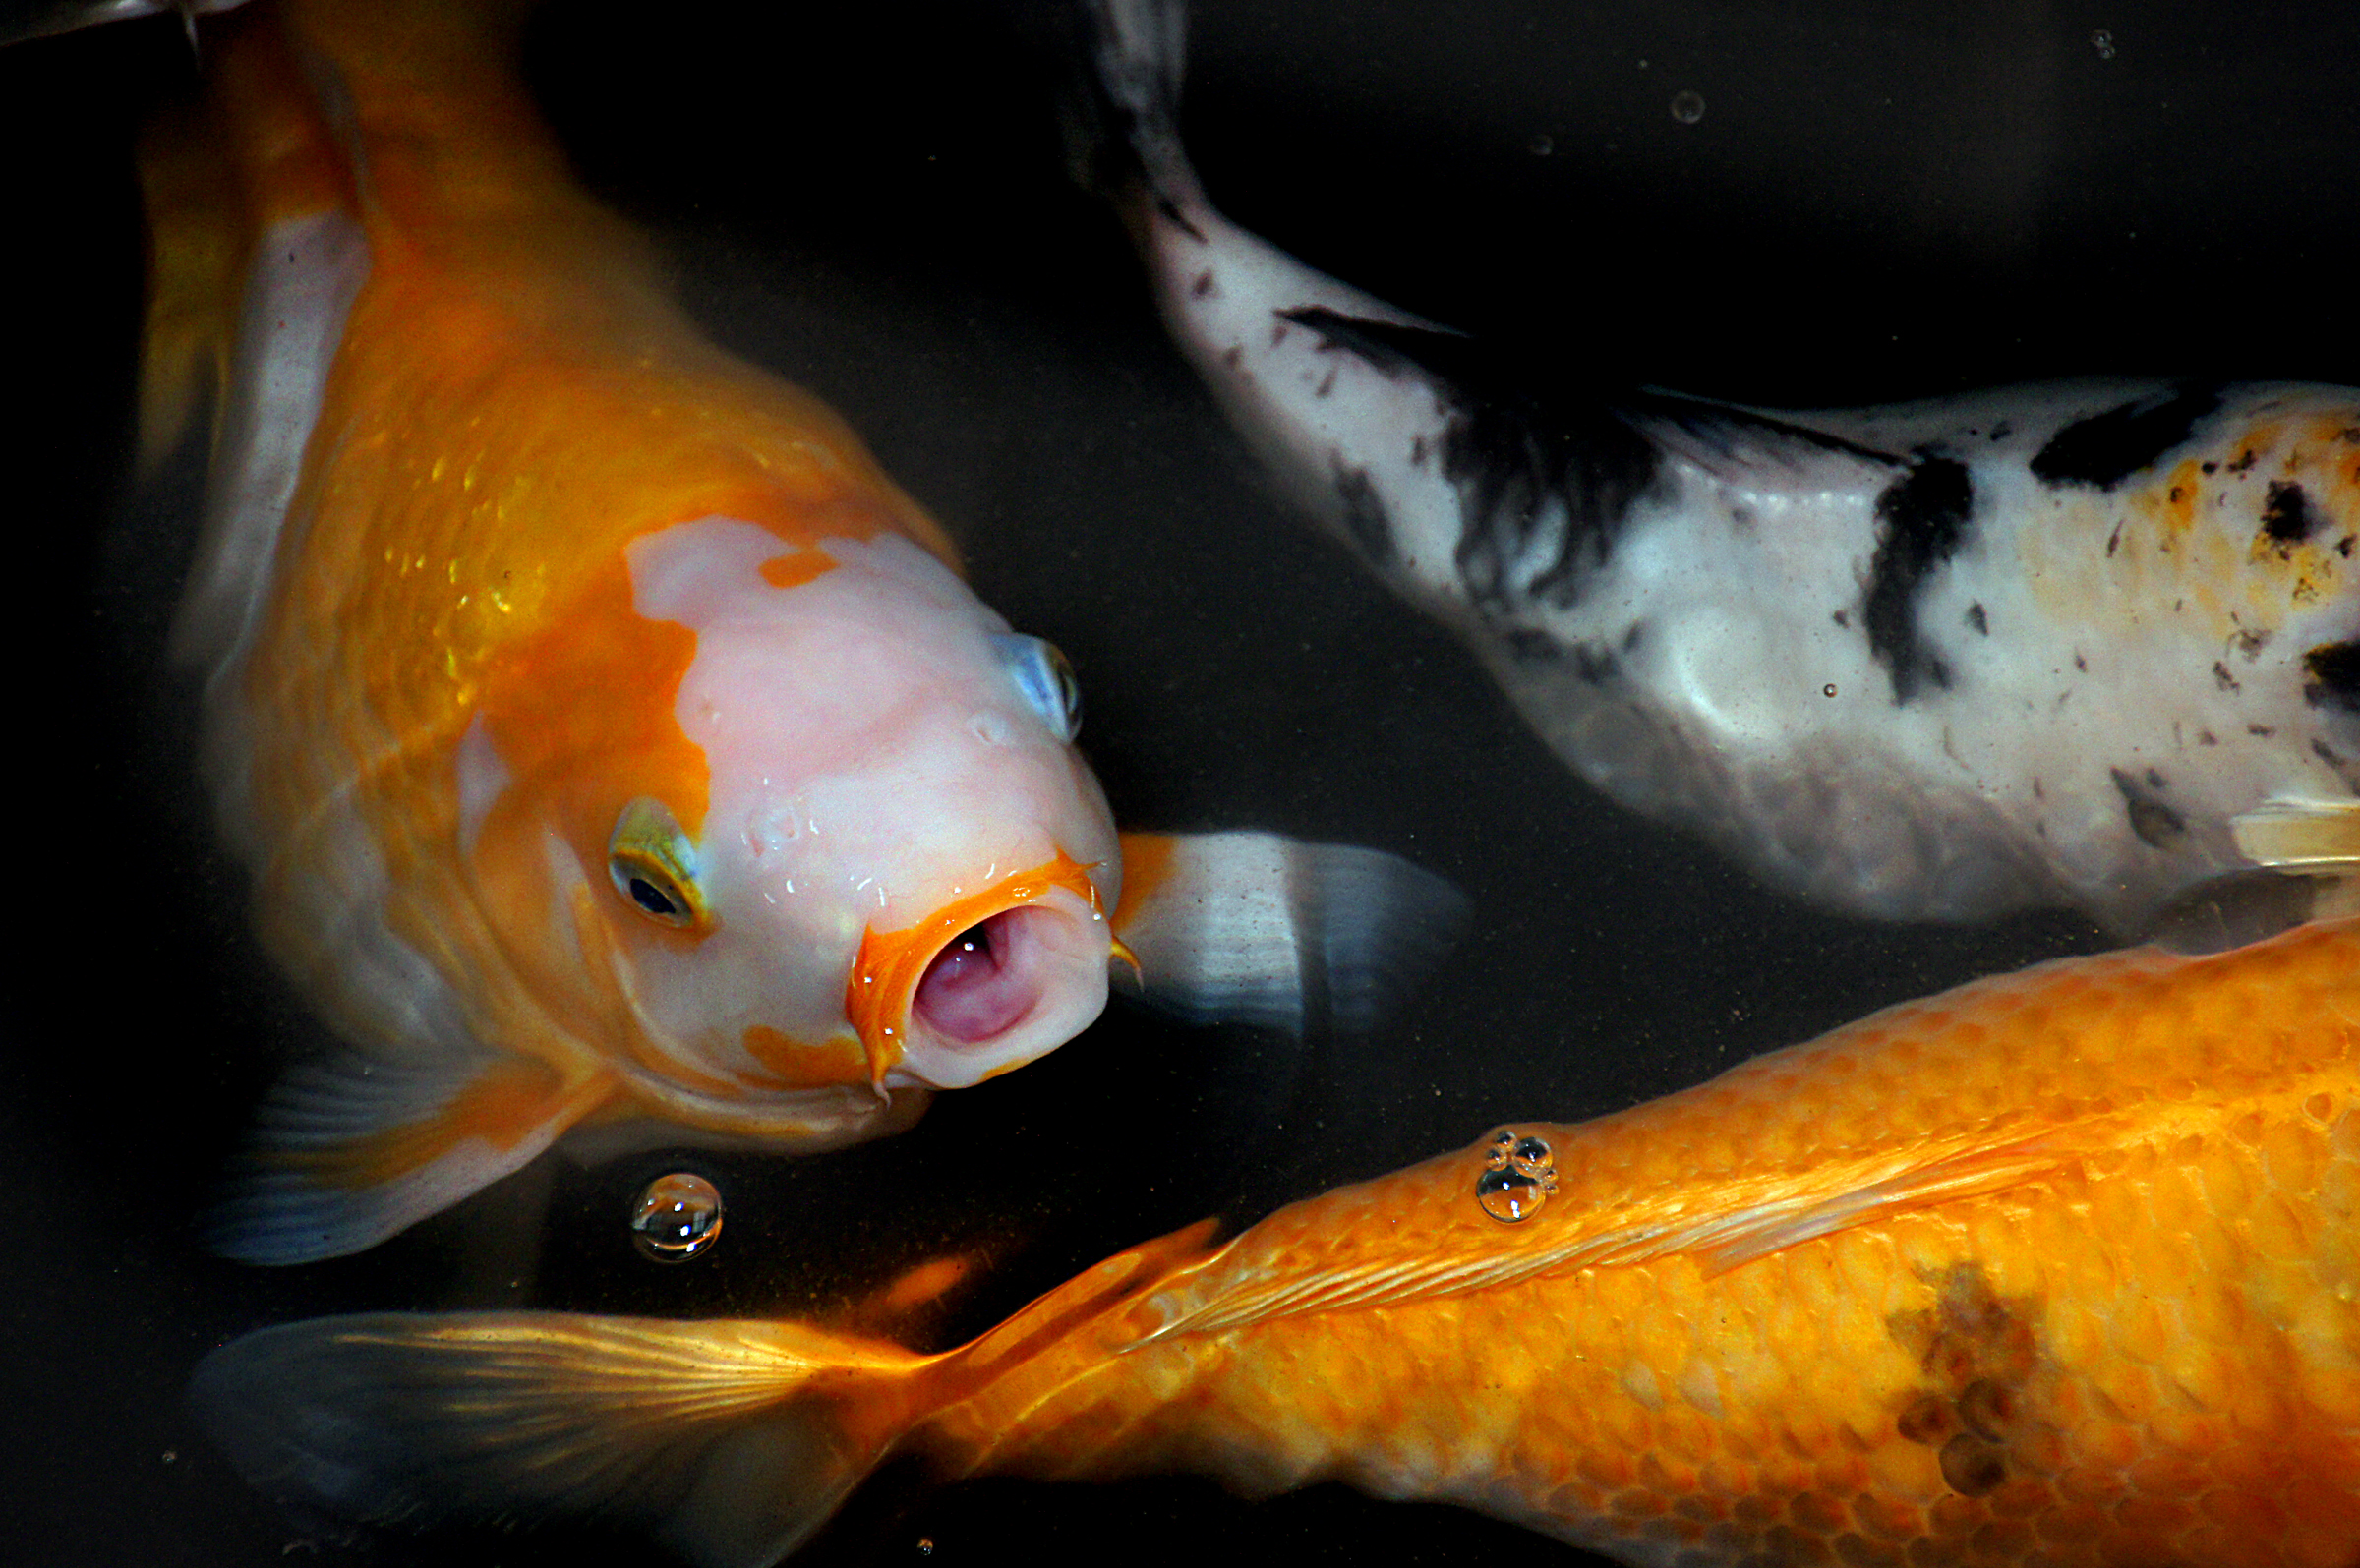
orange, fish, koicarp, goldfish, koi, carp, cyprinuscarpio, fishswiming, macro photography, marine biology